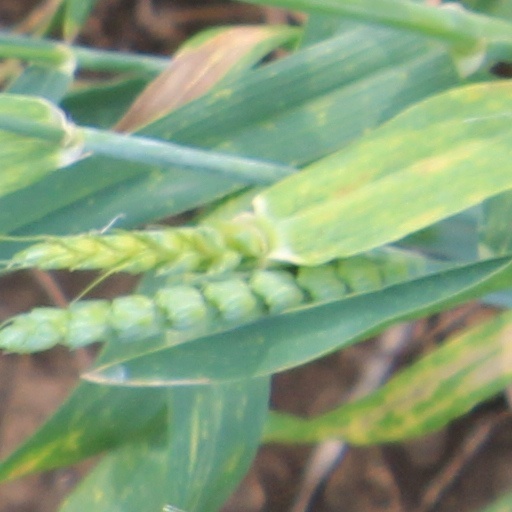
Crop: wheat